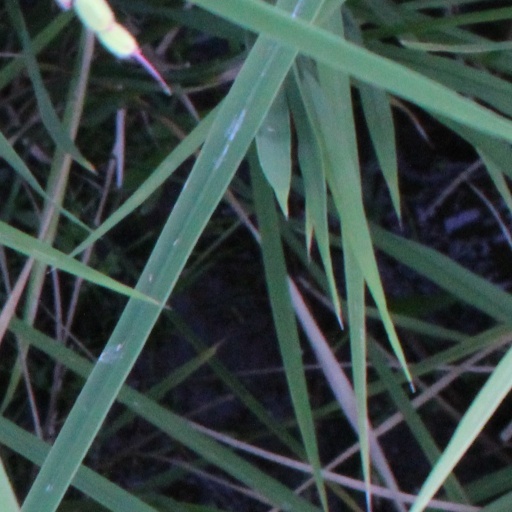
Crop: rice